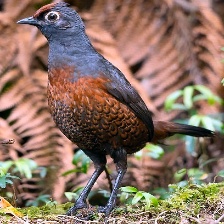
Species: BLACK THROATED HUET
Scientific name: PTEROPTOCHOS TARNII